Guápulo

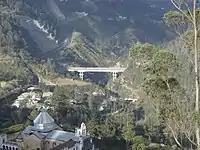

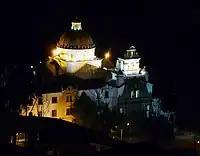

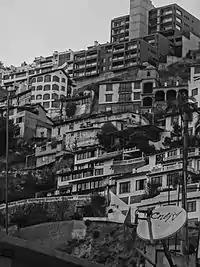

Guápulo is a district of Quito, Ecuador, also called an electoral parish ("parroquia electoral urbana"). The parish was established as a result of the October 2004 political elections when the city was divided into 19 urban electoral parishes. Set behind Hotel Quito, the neighborhood of Guápulo runs down the winding Camino de Orellana, from González Suárez to Calle de los Conquistadores, the main road out of Quito and to the neighboring suburbs.